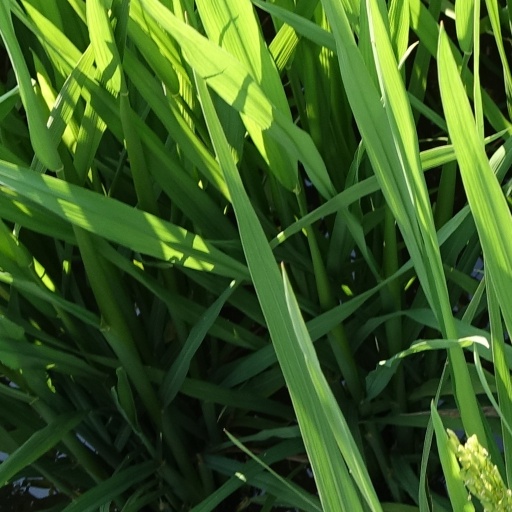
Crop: rice